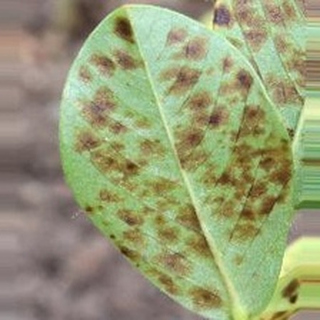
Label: groundnut_rust